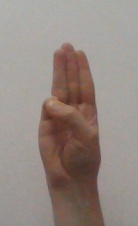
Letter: thaa